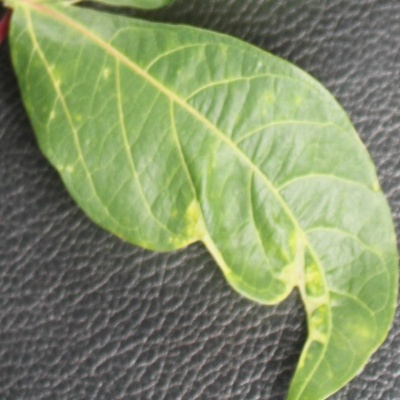
Crop: Cassava
Condition: mosaic